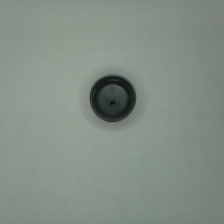
Color: black
Cap type: flip-top cap